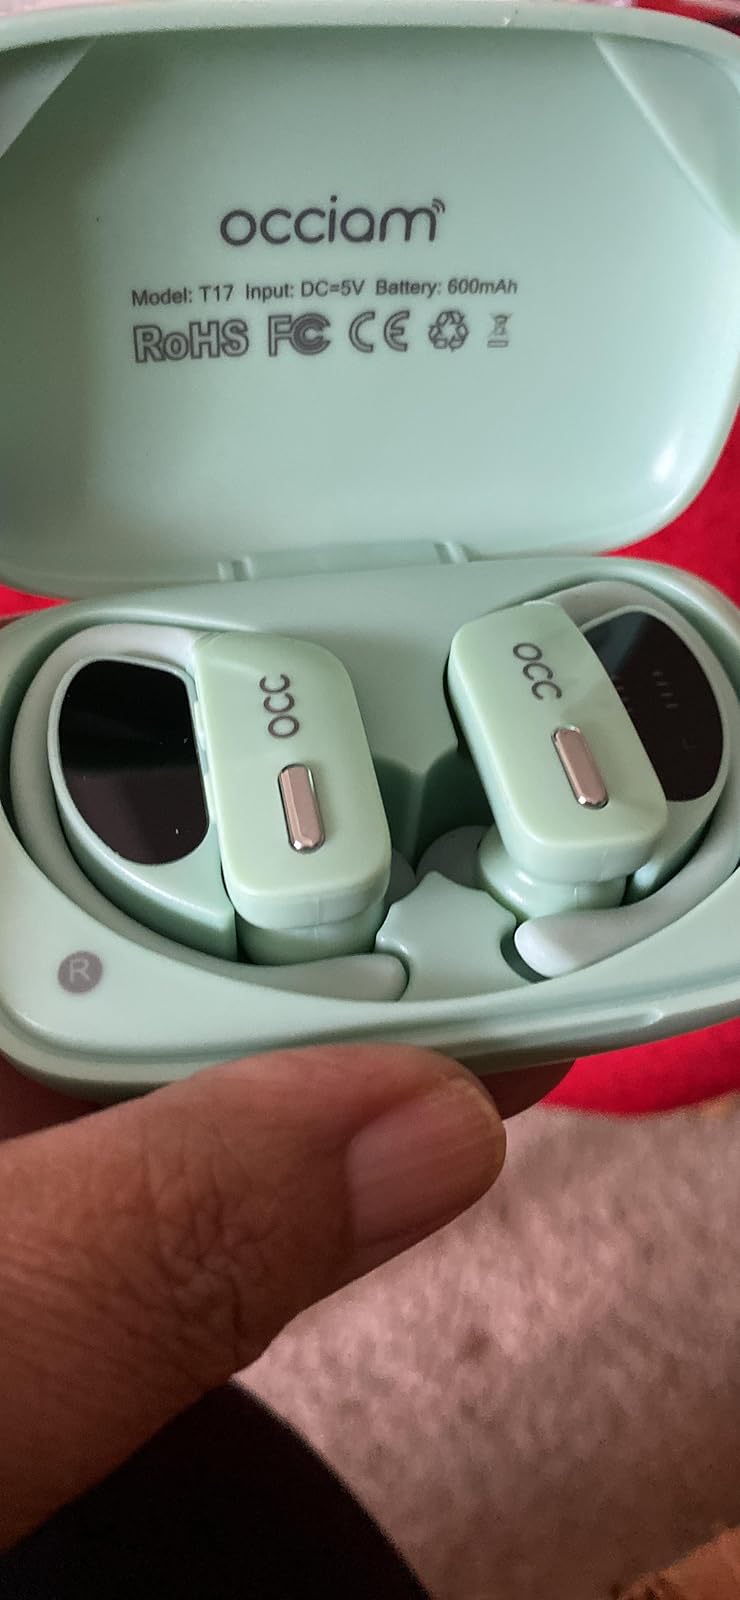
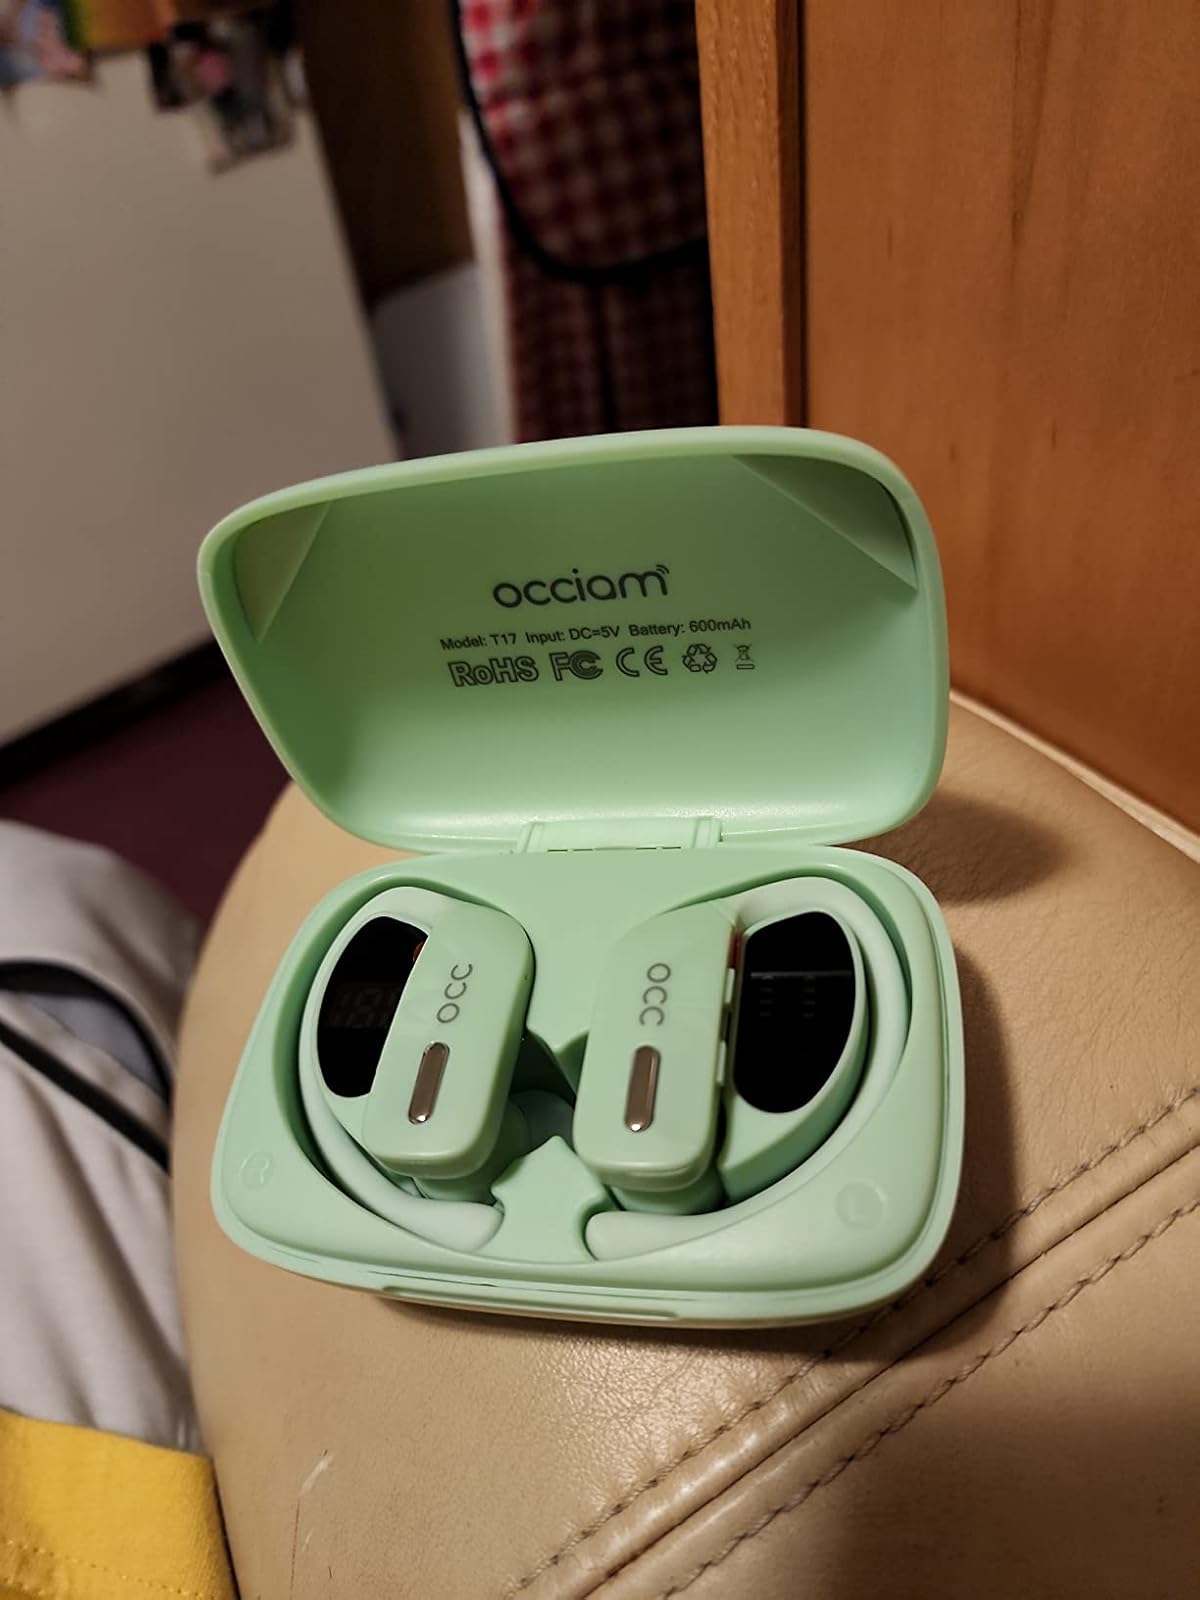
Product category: earbuds
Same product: yes